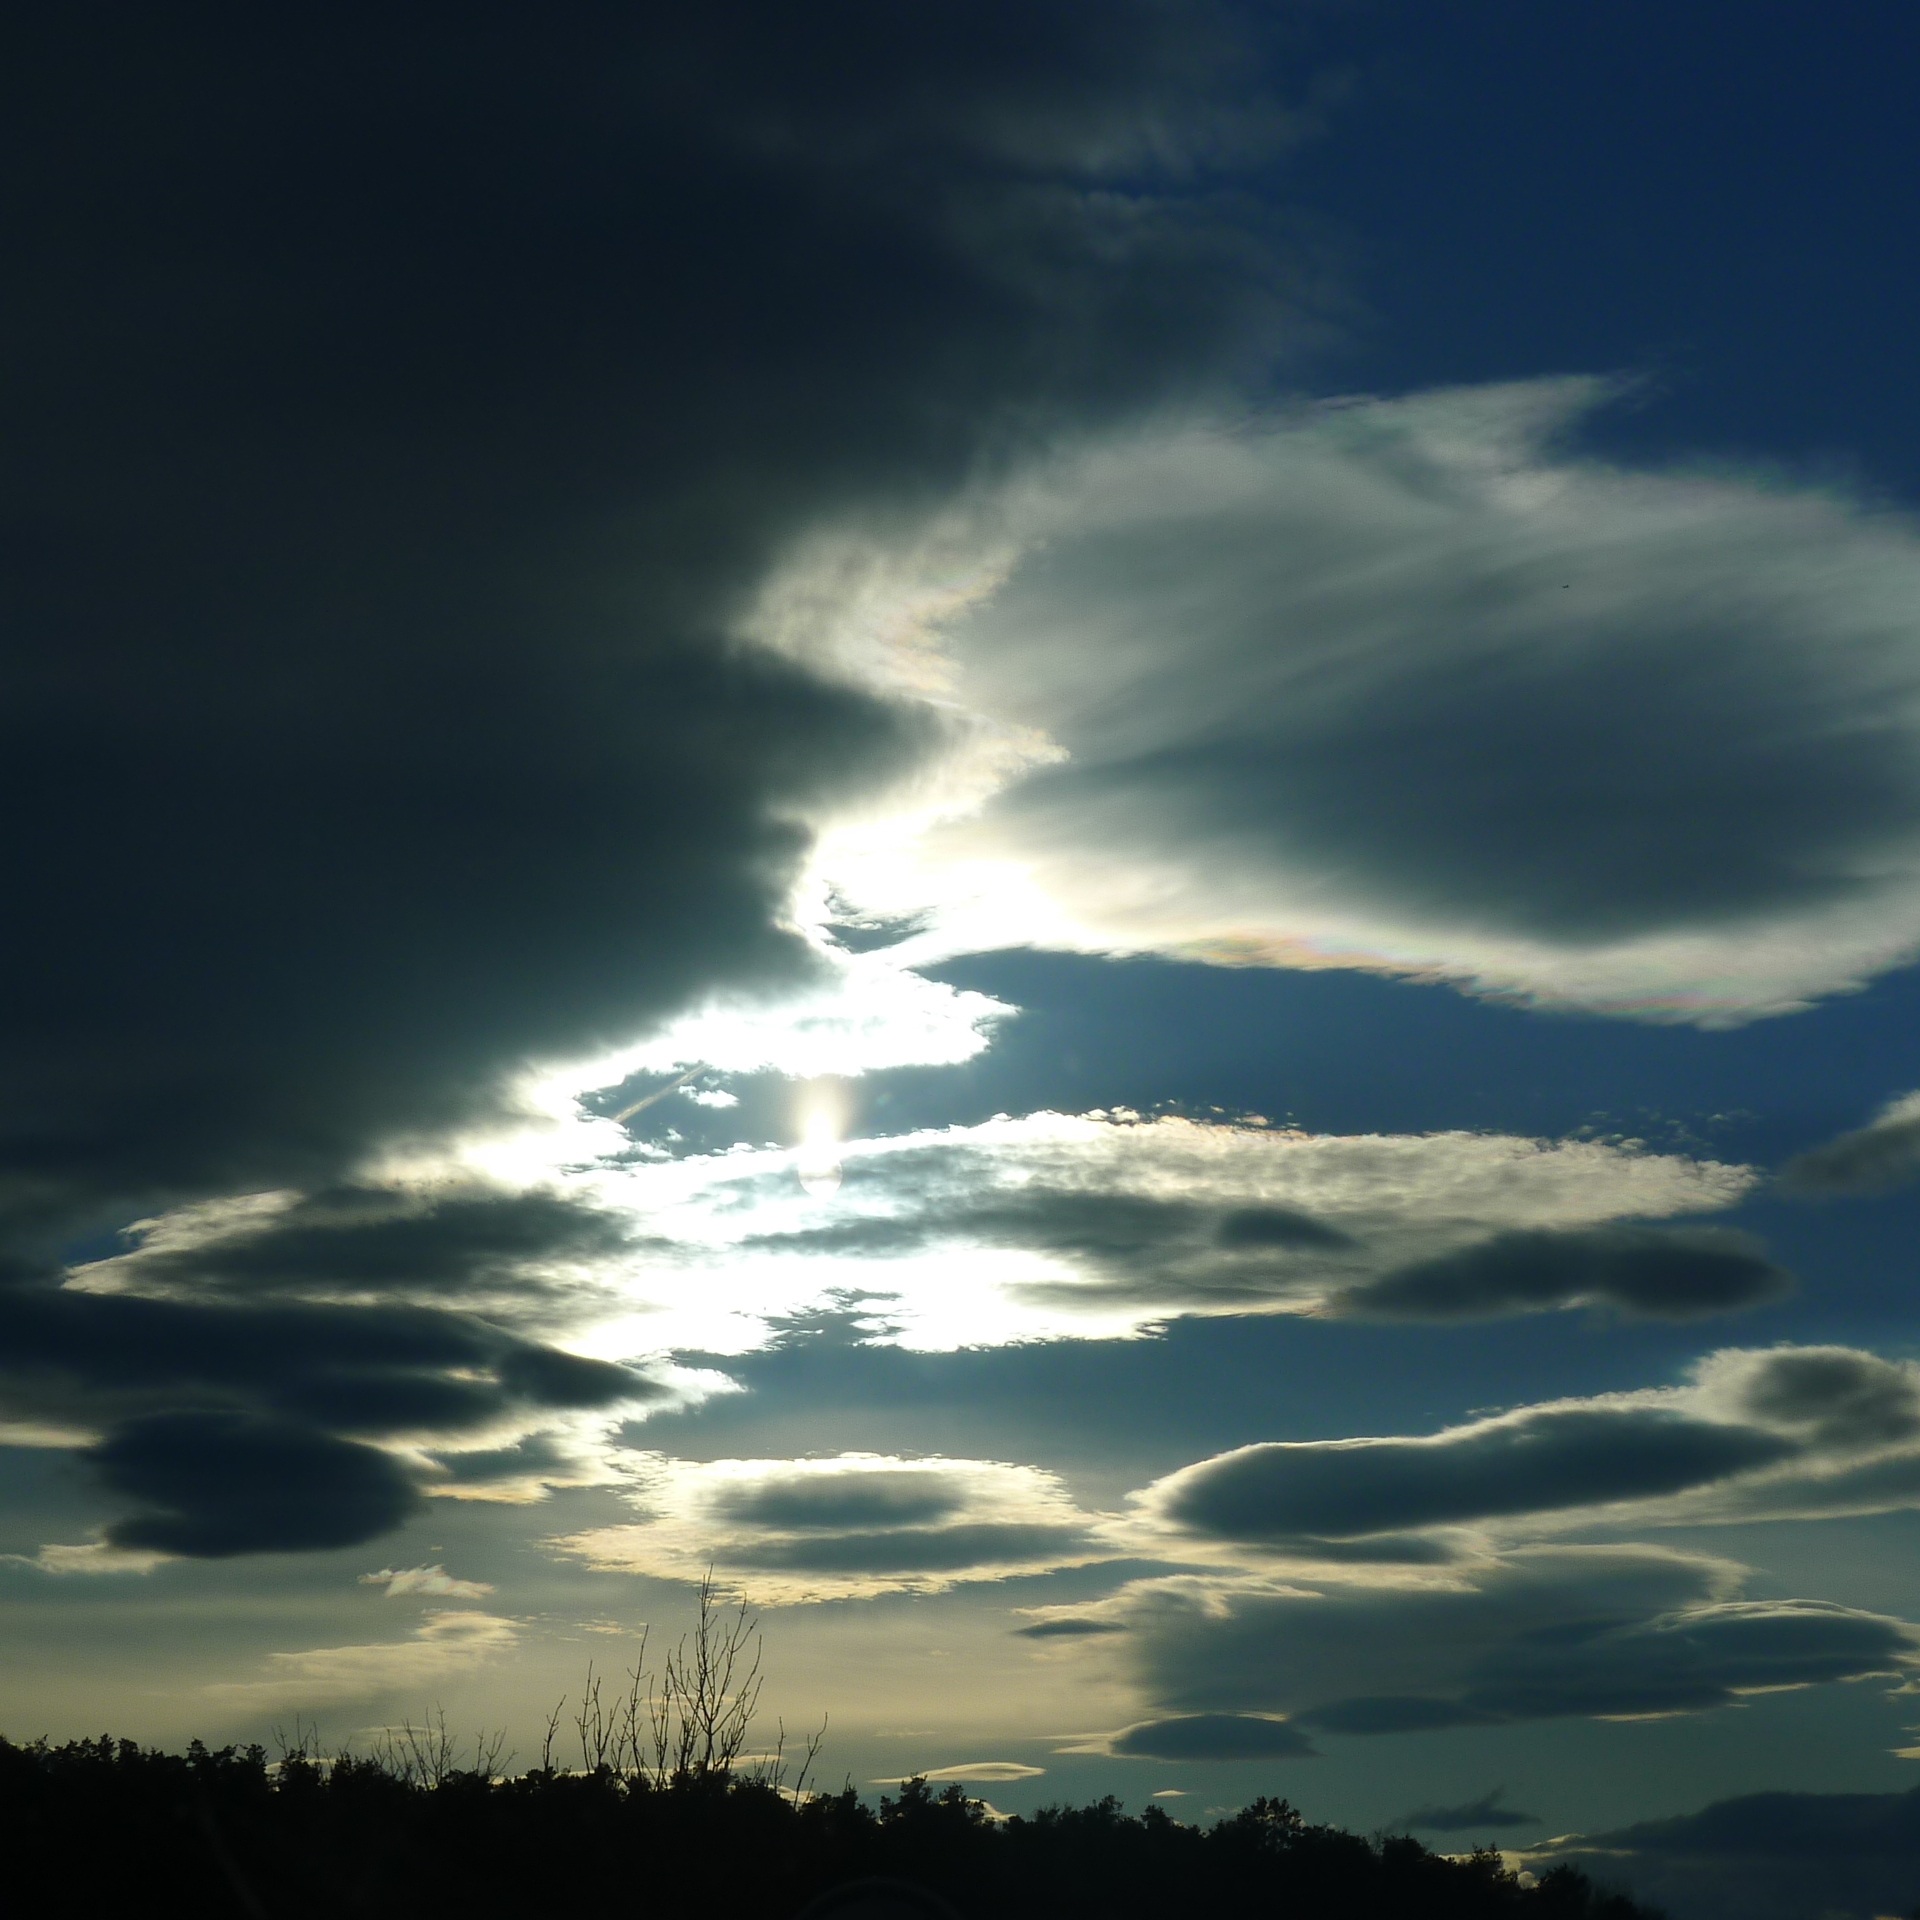
horizon, light, cloud, sky, sunset, sunlight, dawn, atmosphere, dusk, evening, heaven, cumulus, darkness, clouds, dramatic, mood, afterglow, meteorological phenomenon, red sky at morning